Smokey Bear

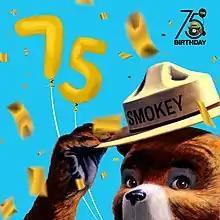
75th anniversary commemorative artwork from the Forest Service

For Smokey's 40th anniversary in 1984, he was honored with a U.S. postage stamp, illustrated by Rudy Wendelin, that pictured a cub hanging onto a burned tree. The same year, the U.S. Forest Service began to transfer Smokey Bear materials that had been collected from the Cooperative Forest Fire Prevention Campaign to the National Agricultural Library to be maintained in their special collections as documentation of the program. The National Archives and Records Administration transferred their materials concerning Smokey to the National Agricultural Library's special collections in 1990. The library continues to accept and maintain donations from various Forest Service offices. The collection consists of posters, proofs, mechanicals, original artwork, motion pictures, sound recordings, and various pieces of memorabilia, some of which are available online; all the pieces are accessible in Beltsville, MD, through the library.